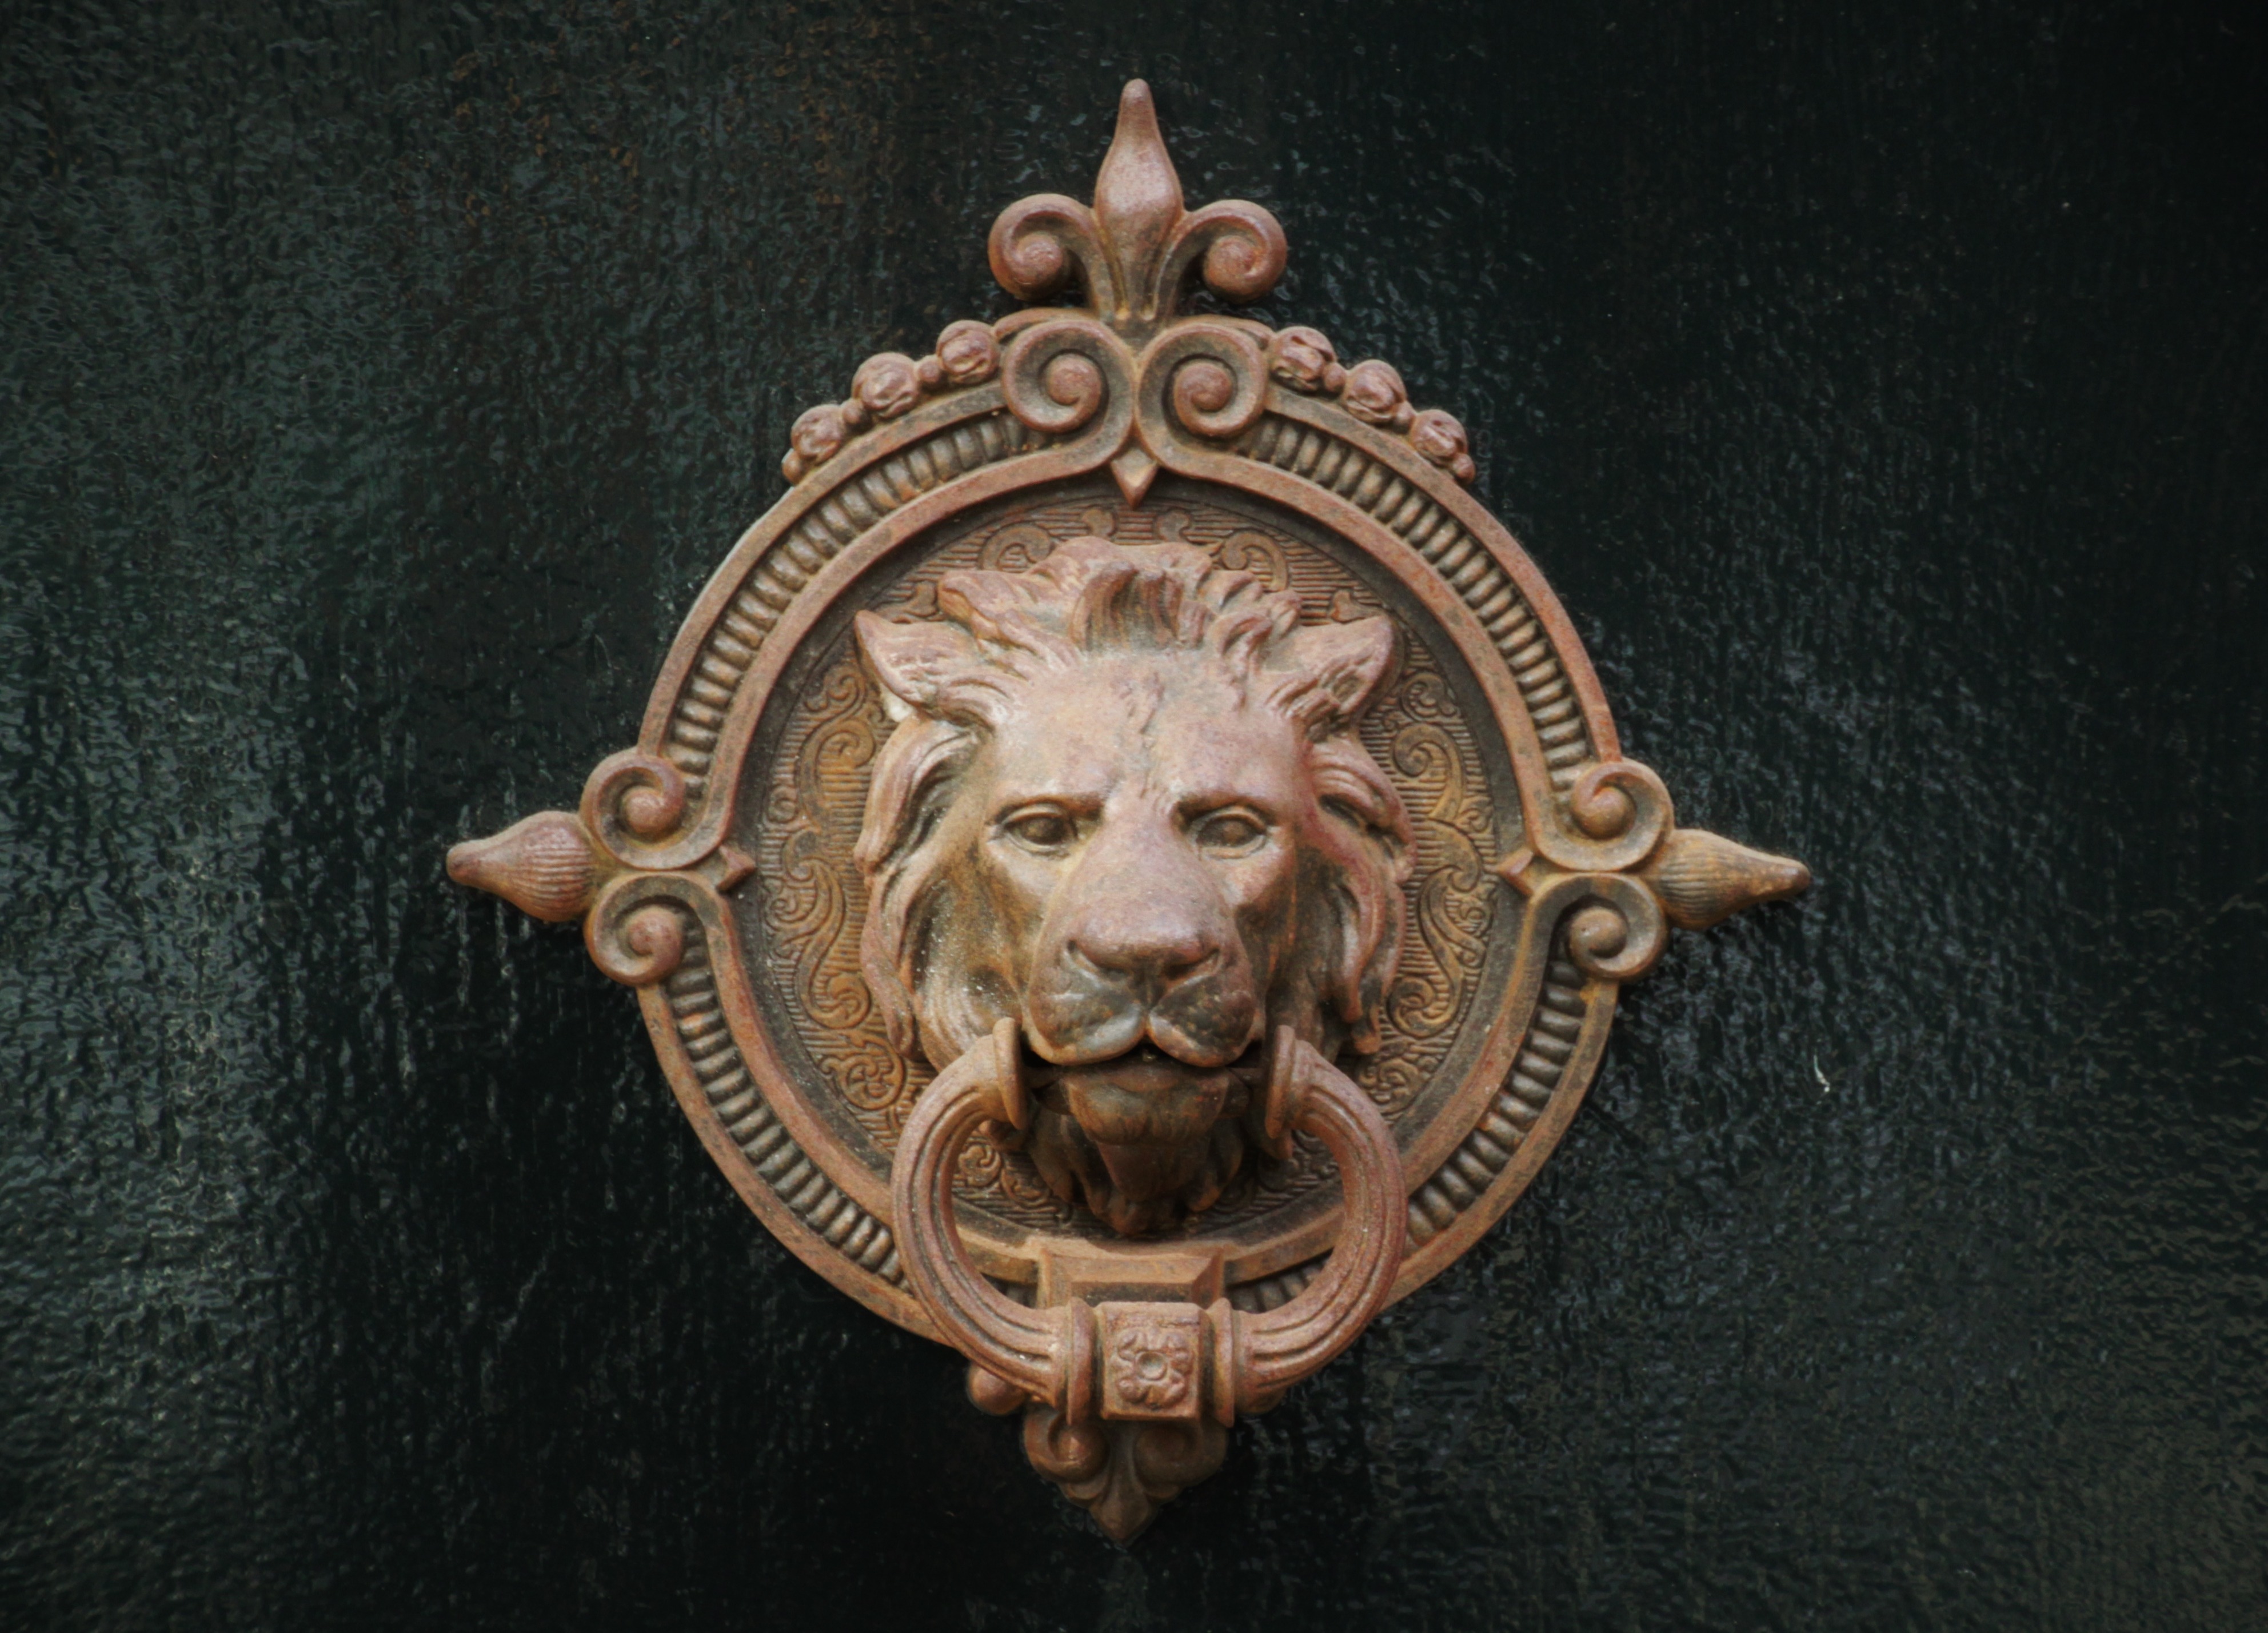
ring, old, statue, metal, close, door, handle, deco, front door, sculpture, figure, brass, decorative, head, bronze, carving, input, house entrance, doorknocker, lion head, fitting, door hardware, door lock, door handle, door knob, metal ring, metal handle, door knocker, metal sculpture, ancient history, close door handle